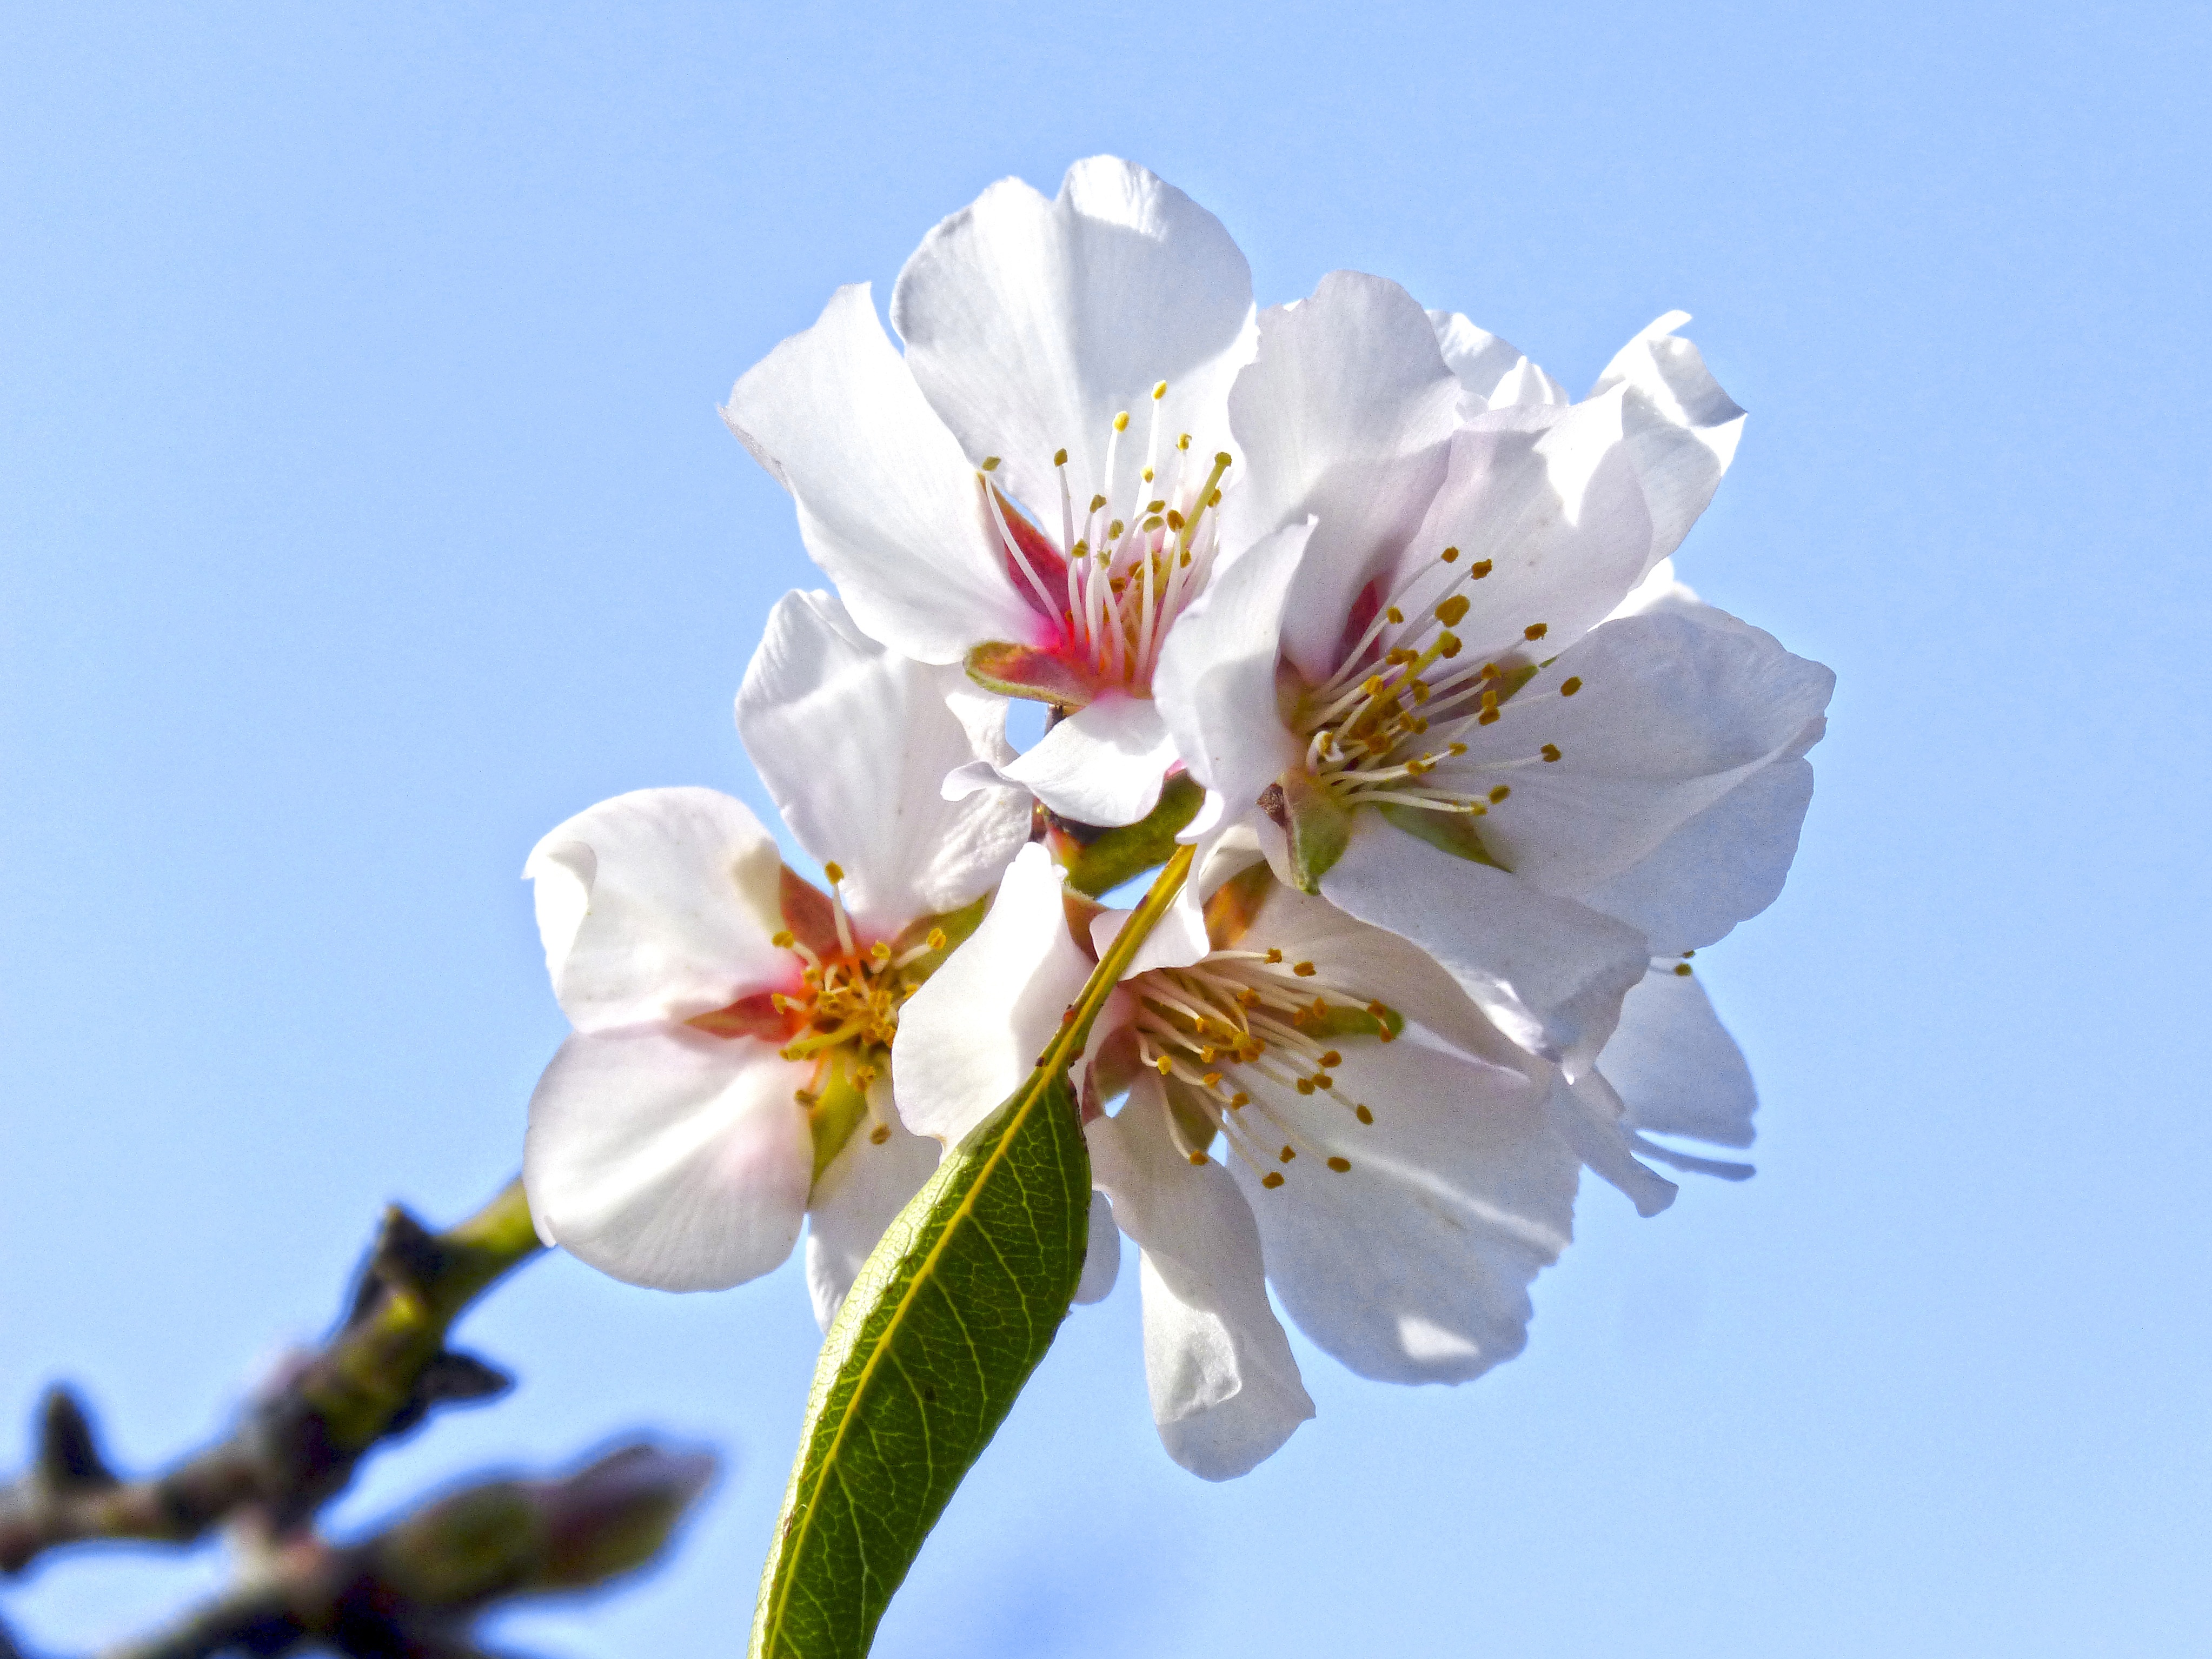
branch, blossom, plant, flower, petal, bloom, food, spring, produce, flora, cherry blossom, flowery, macro photography, flowering plant, almond tree, almond flower, land plant